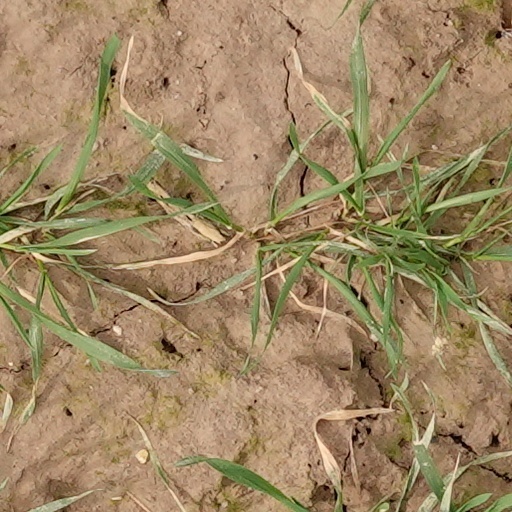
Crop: wheat